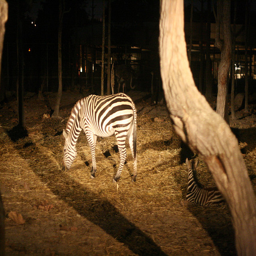
Zebras in captivity illuminated by lights in their enclosure.
A zebra standing on top of  a grass covered field.
A light shows zebra grazing in a forest.
A zebra bent over eating some hay.surrounded by small trees.
Zebras rest and graze in an outdoor zoo exhibit at night.